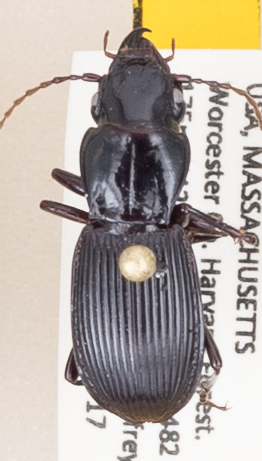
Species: Pterostichus rostratus
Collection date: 2018-07-17
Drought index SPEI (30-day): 0.806
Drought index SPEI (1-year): -0.04
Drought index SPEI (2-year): -0.492